Anne Murray Dike

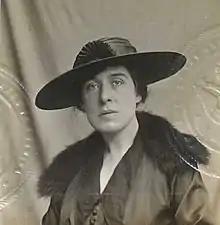
Anne Murray Dike, 1916

Anne Murray Dike (1878-1929) was an American doctor, chair of the American Committee for Devastated France from 1917 and recipient of the Croix de Guerre and member of the Legion of Honour.